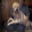
Label: dog